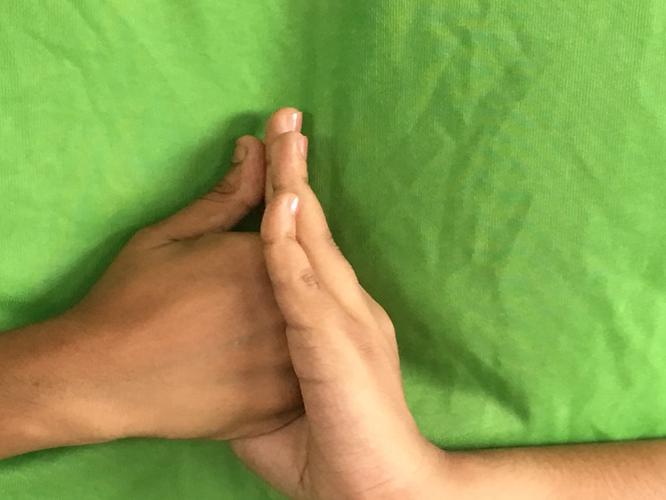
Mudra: Shanka
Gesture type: double_hand